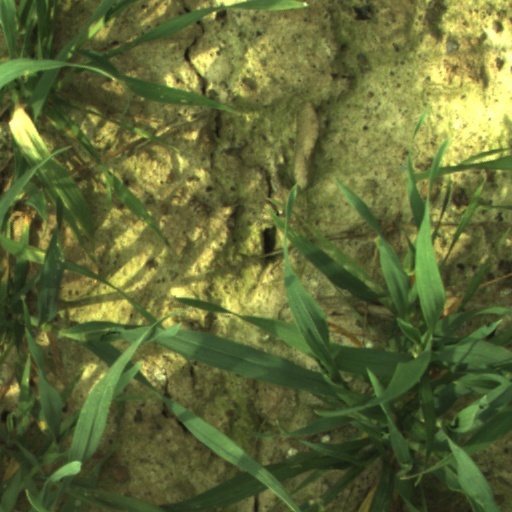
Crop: wheat